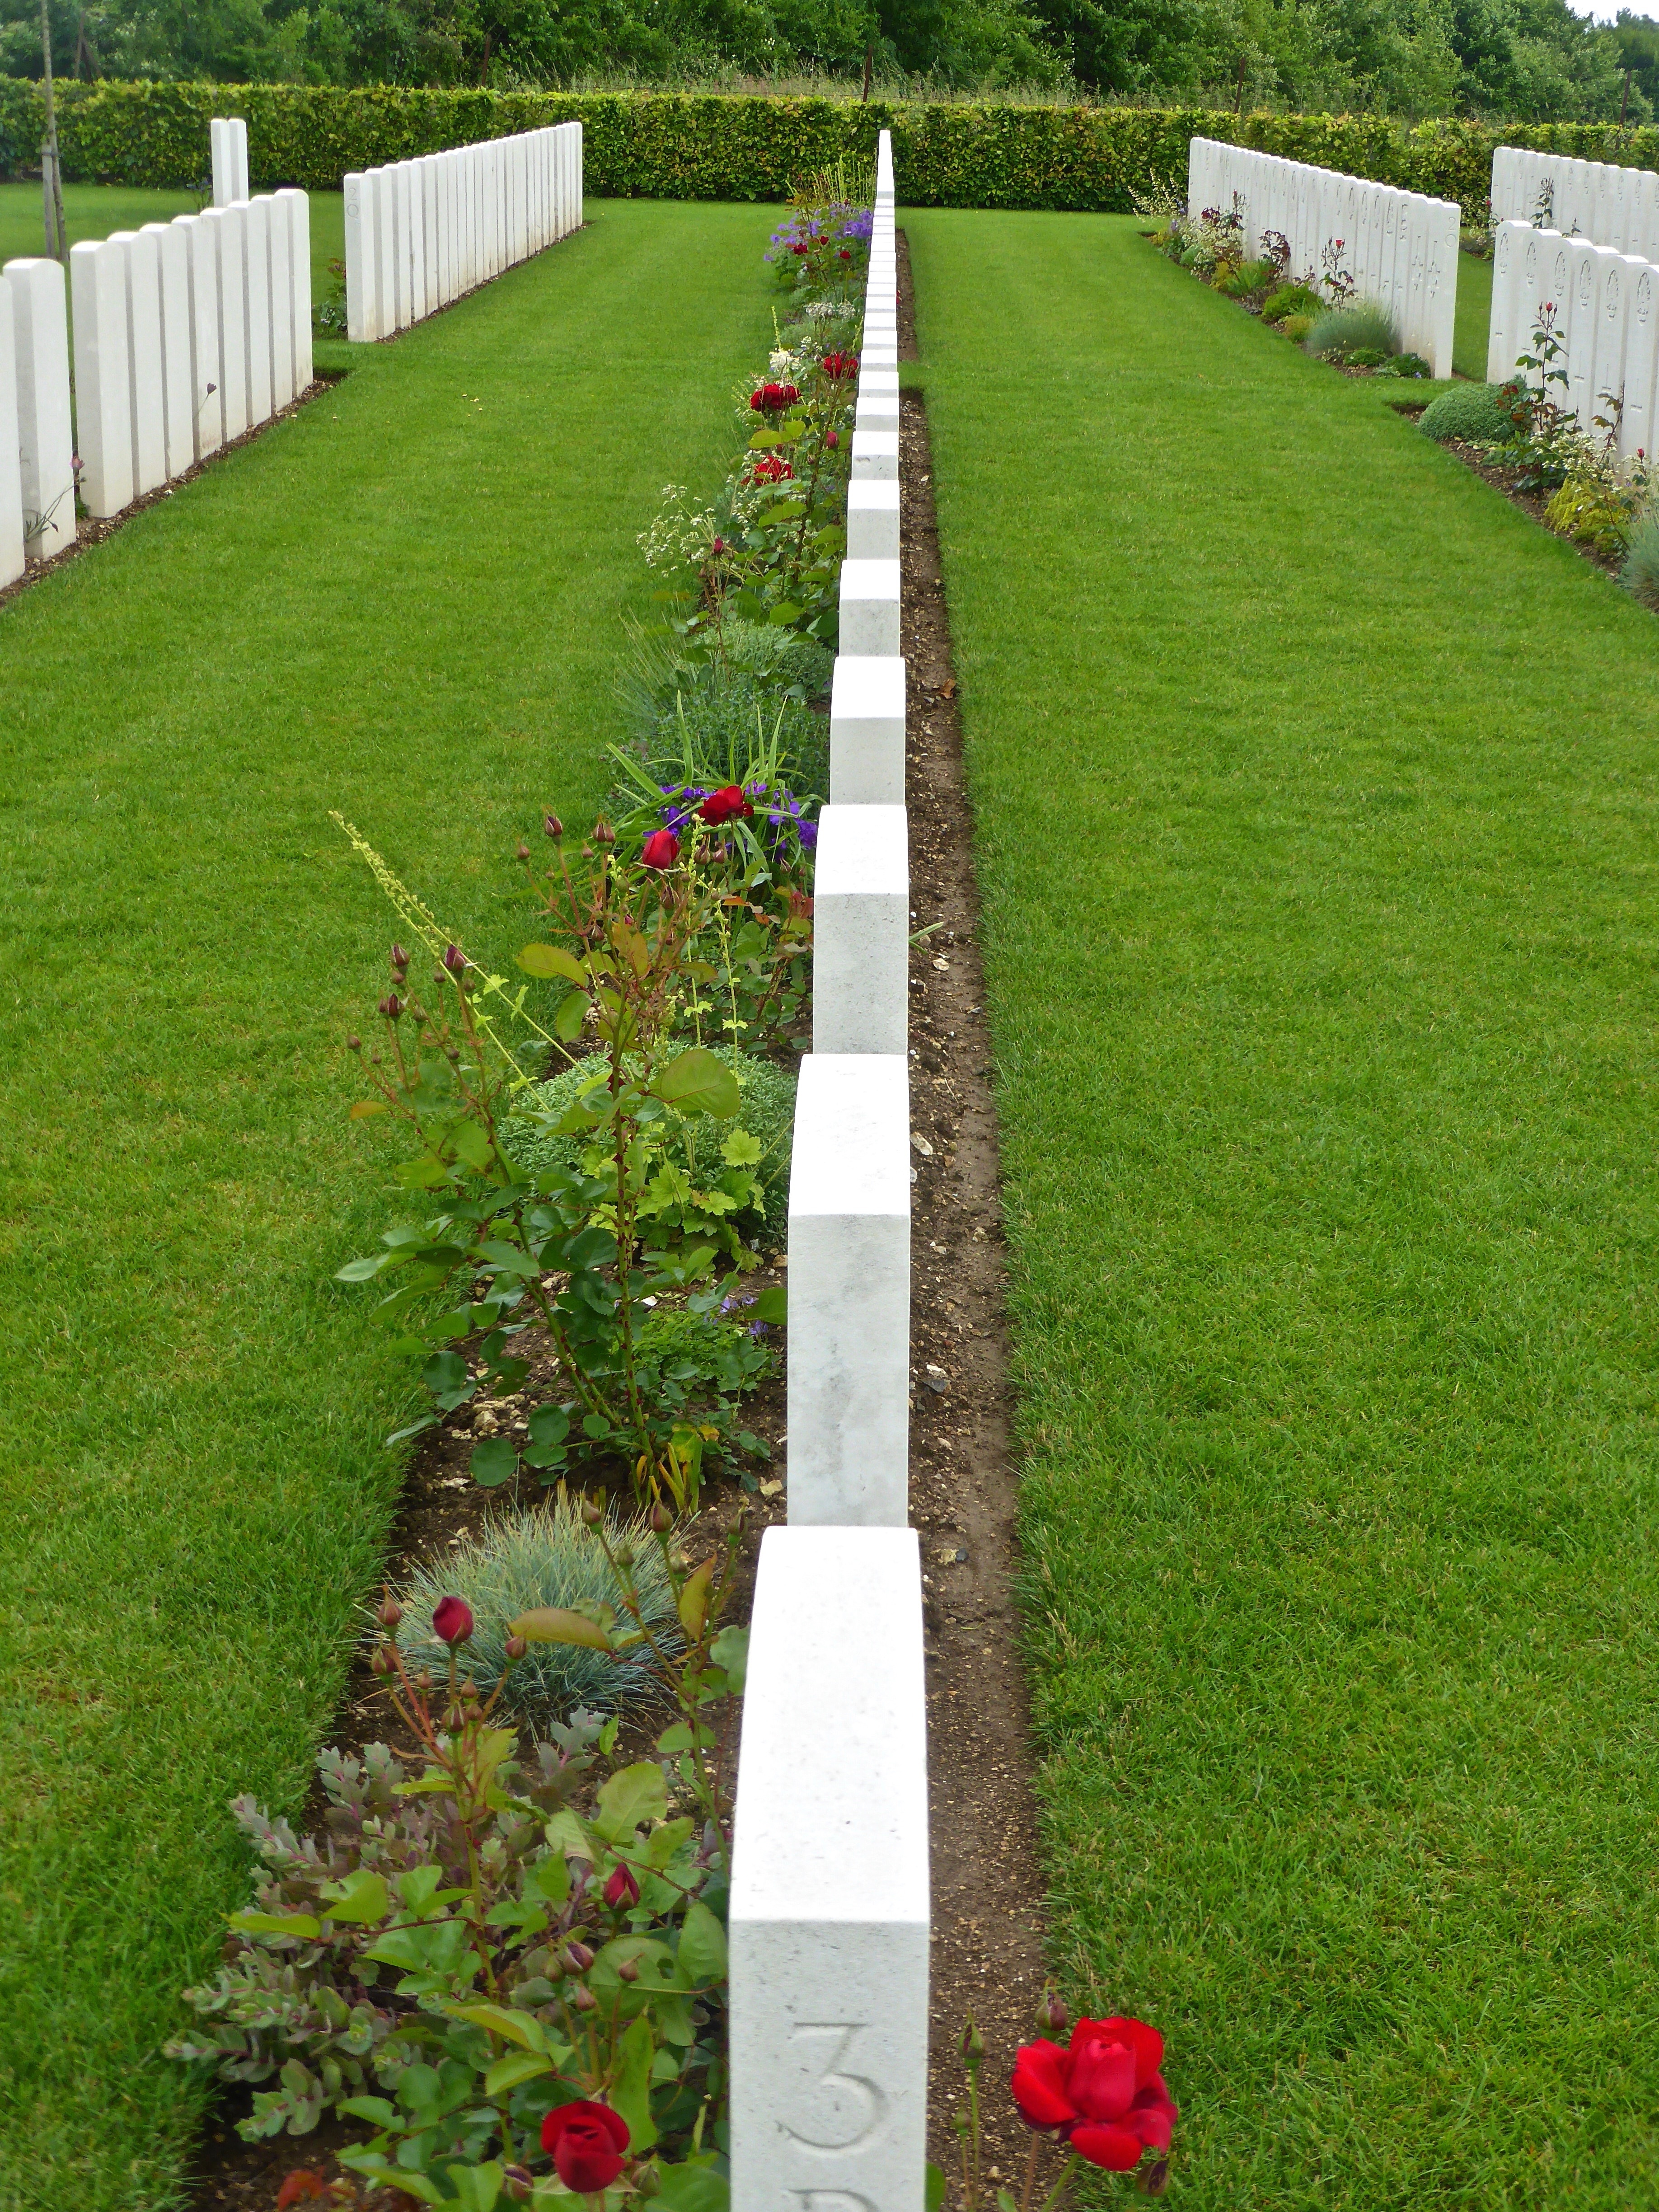
grass, plant, lawn, flower, walkway, military, cemetery, garden, memorial, shrub, gravestones, remembrance, yard, tombstones, hedge, flooring, road surface, landscape architect